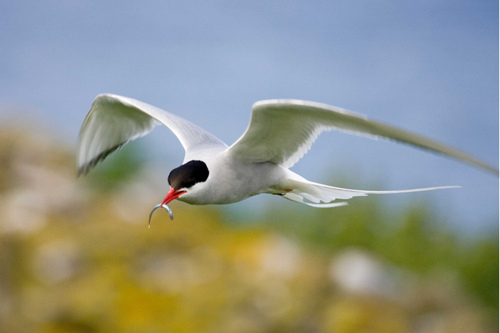
a larger sized white bird with a black tipped head and red billsmall white bird with over sized wings has a small black head and a long pointy red beak.
this large white bird has a black crown and nape, and a bright red bill.
a large bird with a white body and wings, with a patch of black feathers on its head
this is a large white bird with a black head and a red beak.
this bird has wings that are white and has a black crownthe bird has a black crown, long white wingbars and a curved orange bill.
this colorful bird has almost all white coloring, with only the head being black, the beak is long and pointed with an orange coloring.
this bird is white and black in color, with a red beak.
this is a bigger white bird, it has a black brown with a orange bill.
Species: Artic Tern